Dushyanth Sridhar

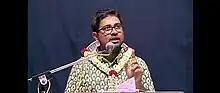
Sridhar delivering a discourse

He has conceptualized and produced classical dance productions including ‘"Agre Paśyāmi"’, ‘"Rāmāyaṇa Sudhā"’, ‘"Śrīnivāsam Prapadye"’ and ‘"Araṅganin Pādaiyyil"’.